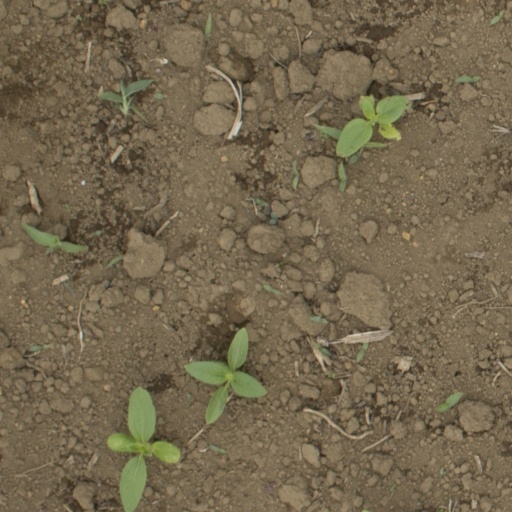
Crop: Jerusalem artichoke